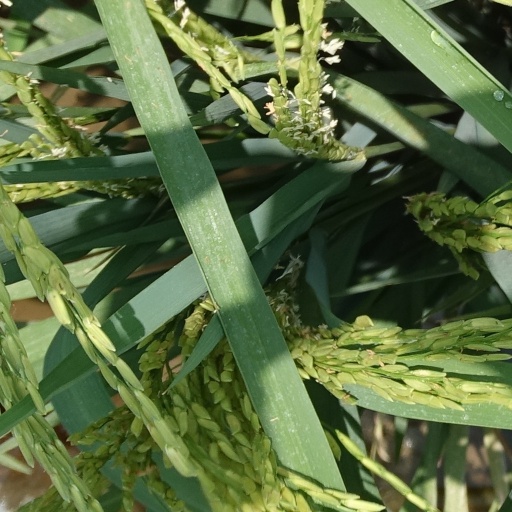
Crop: rice